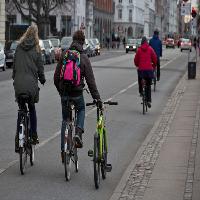
Weather: cloudy or overcast